Joseph DeGuardia

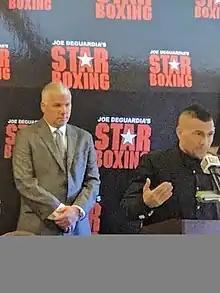
Photograph of DeGuardia

Joseph DeGuardia is an American boxing promoter and lawyer. He is the founder and CEO of Star. Being the son of former professional boxer Joseph DeGuardia Sr., DeGuardia competed in the ring himself and achieved a successful amateur career. Among other titles, DeGuardia won the New York Golden Gloves Championship in 1988 while still attending law school at Hofstra University. In 1991, he took over the community-based Morris Park Boxing Club, which his father had founded, and relocated it to a new location.